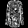
Label: Shirt